Victor Delbos

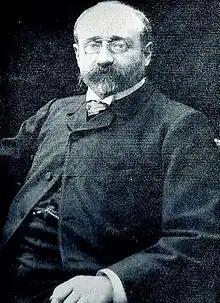

Étienne Marie Justin Victor Delbos (26 September 1862 – 16 June 1916) was a French philosopher and historian of philosophy.